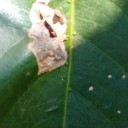
Label: Miner